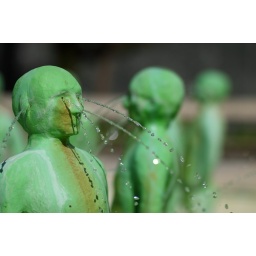
Little green men spilling water by every hole IV